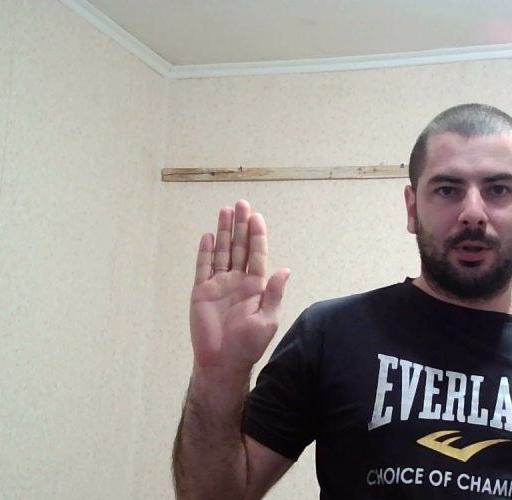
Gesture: stop